Seuso Treasure

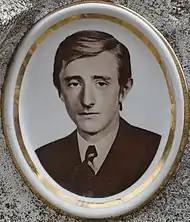
József Sümegh, who is claimed to have found the treasure around 1975–76 near Polgárdi

The hoard first came to attention in 1980, when a single piece in the possession of two antiquities dealers from Vienna was offered for sale in London. Further pieces reached the market, and what is believed to be the complete hoard was acquired by a consortium headed by Spencer Compton, 7th Marquess of Northampton. Documentation supplied by the Lebanese embassy in Switzerland stated that the treasure had originally been found in the Tyre and Sidon regions of Lebanon, and on that basis the consortium negotiated to sell the collection to the Getty Museum in Los Angeles for $10 million. When that deal fell through, the treasure was put up for sale in New York in 1990 by Sotheby's, and was described as being from "what was once the province of Phoenicia in the Eastern Roman Empire".